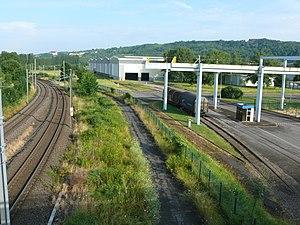
Site de Lorraine Tubes à Rettel, embranché en Gare de Sierck-les-Bains
La gare de Sierck-les-Bains est une gare ferroviaire française de la ligne de Thionville à Apach située sur le territoire de la commune de Sierck-les-Bains dans le département de la Moselle, en région Grand Est.